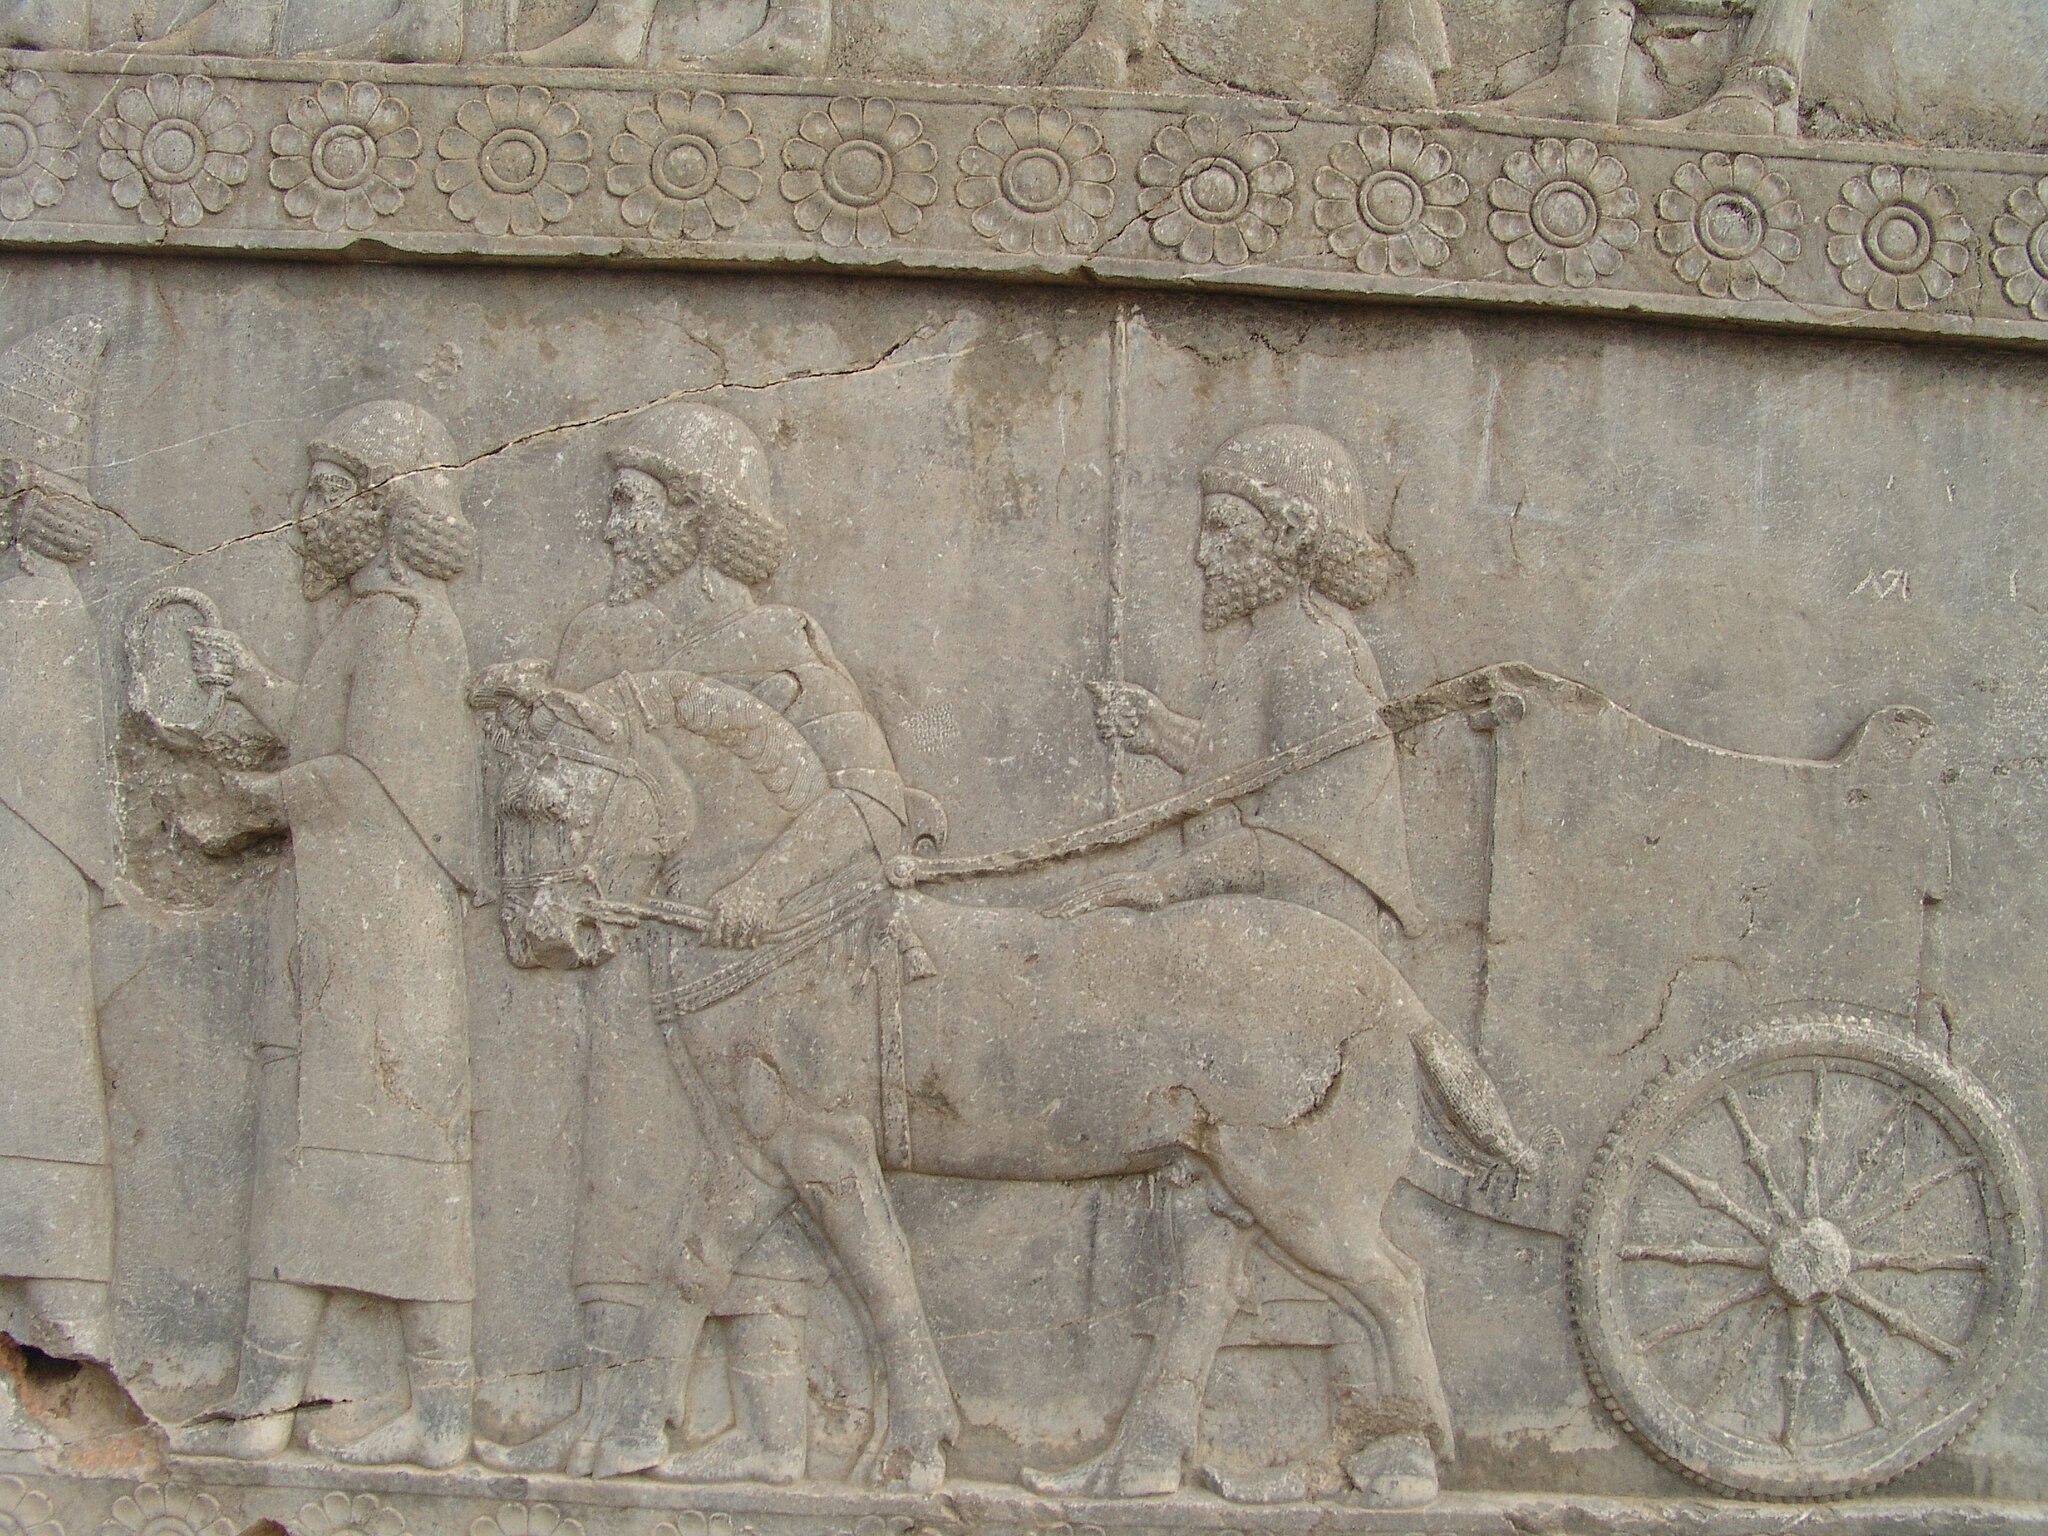
Title: Persepolis Darafsh 2 (63)
Description: Persepolis
Date: 2010-03-21 18:12:33
Categories: GFDL, Taken with Sony DSC-F828, License migration redundant, Self-published work, Files with coordinates missing SDC location of creation, 2010 in Persepolis, Lydian delegation, Apadana, Photos by Darafsh Kaviyani, Horses as diplomatic gifts